Matthew S

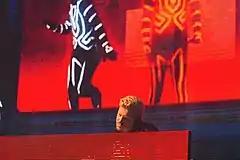
Matthew S performing at MTV Digital Days 2015

Matthew S began his career in 2009 with the release of his first EP "Reiz Musik 014" and after the release of the EP, he then decided to focus on electronic music, in order to use its eclectic features; he believed that electronic music was very versatile, contaminated and suggestive. He teaches a DJ Ableton Live music sequencing software course at the Istituto Musicale Veneto di Thiene (Veneto City of Music) and also teaches at Pantarhei in Vicenza.